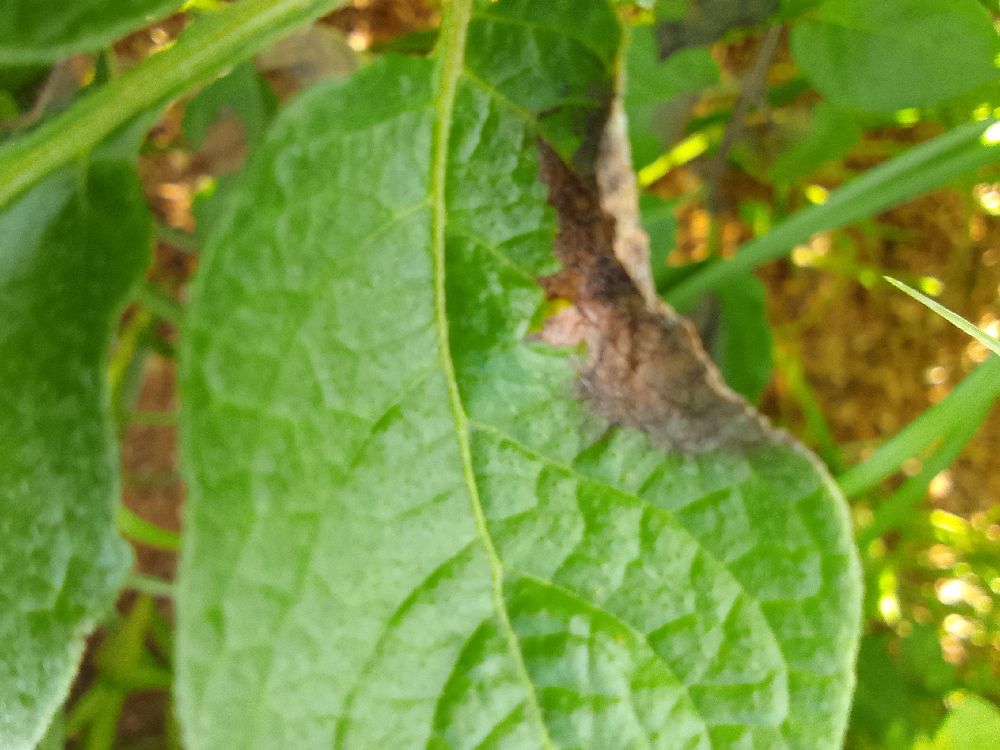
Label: Late blight